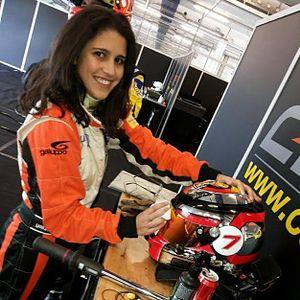
Portrait de Inès Taittinger
Inès Taittinger, née le 7 avril 1990 à Reims, est une pilote automobile française.